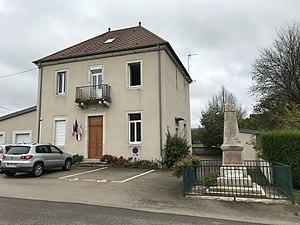
Chambéria (Jura, France) en octobre 2017.
Chambéria est une commune française située dans le département du Jura en région Bourgogne-Franche-Comté.